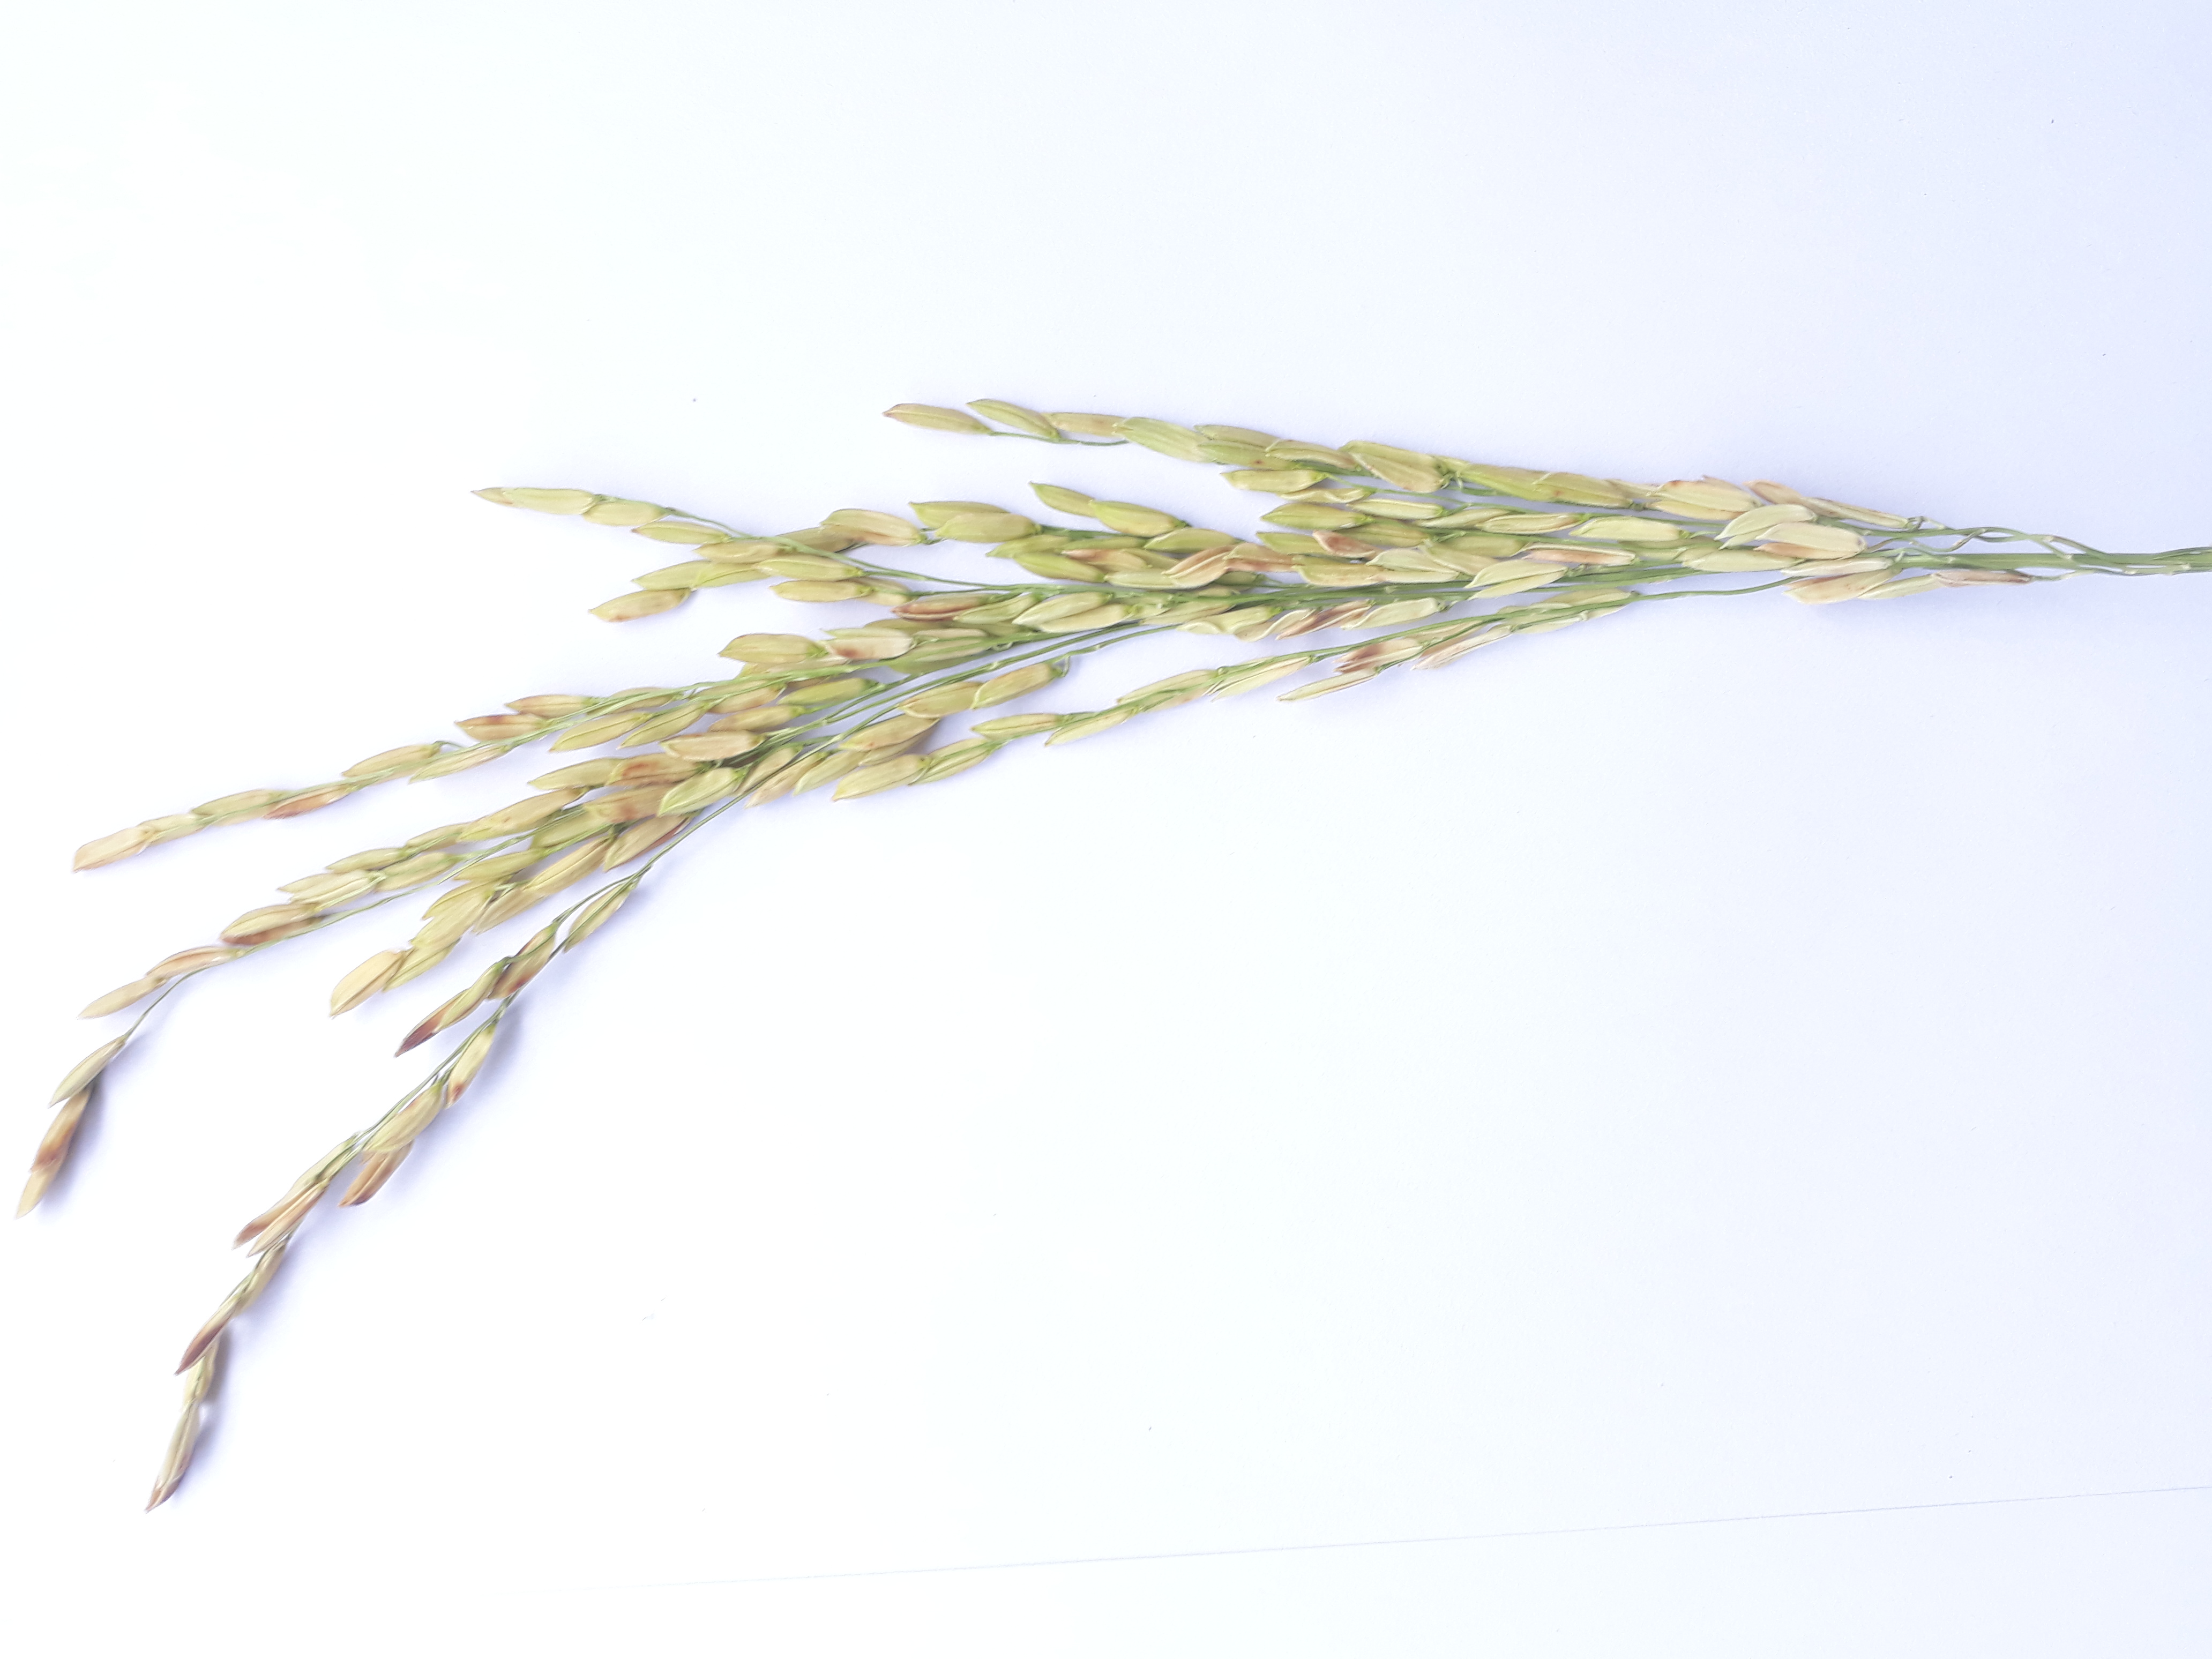
Label: Damaged